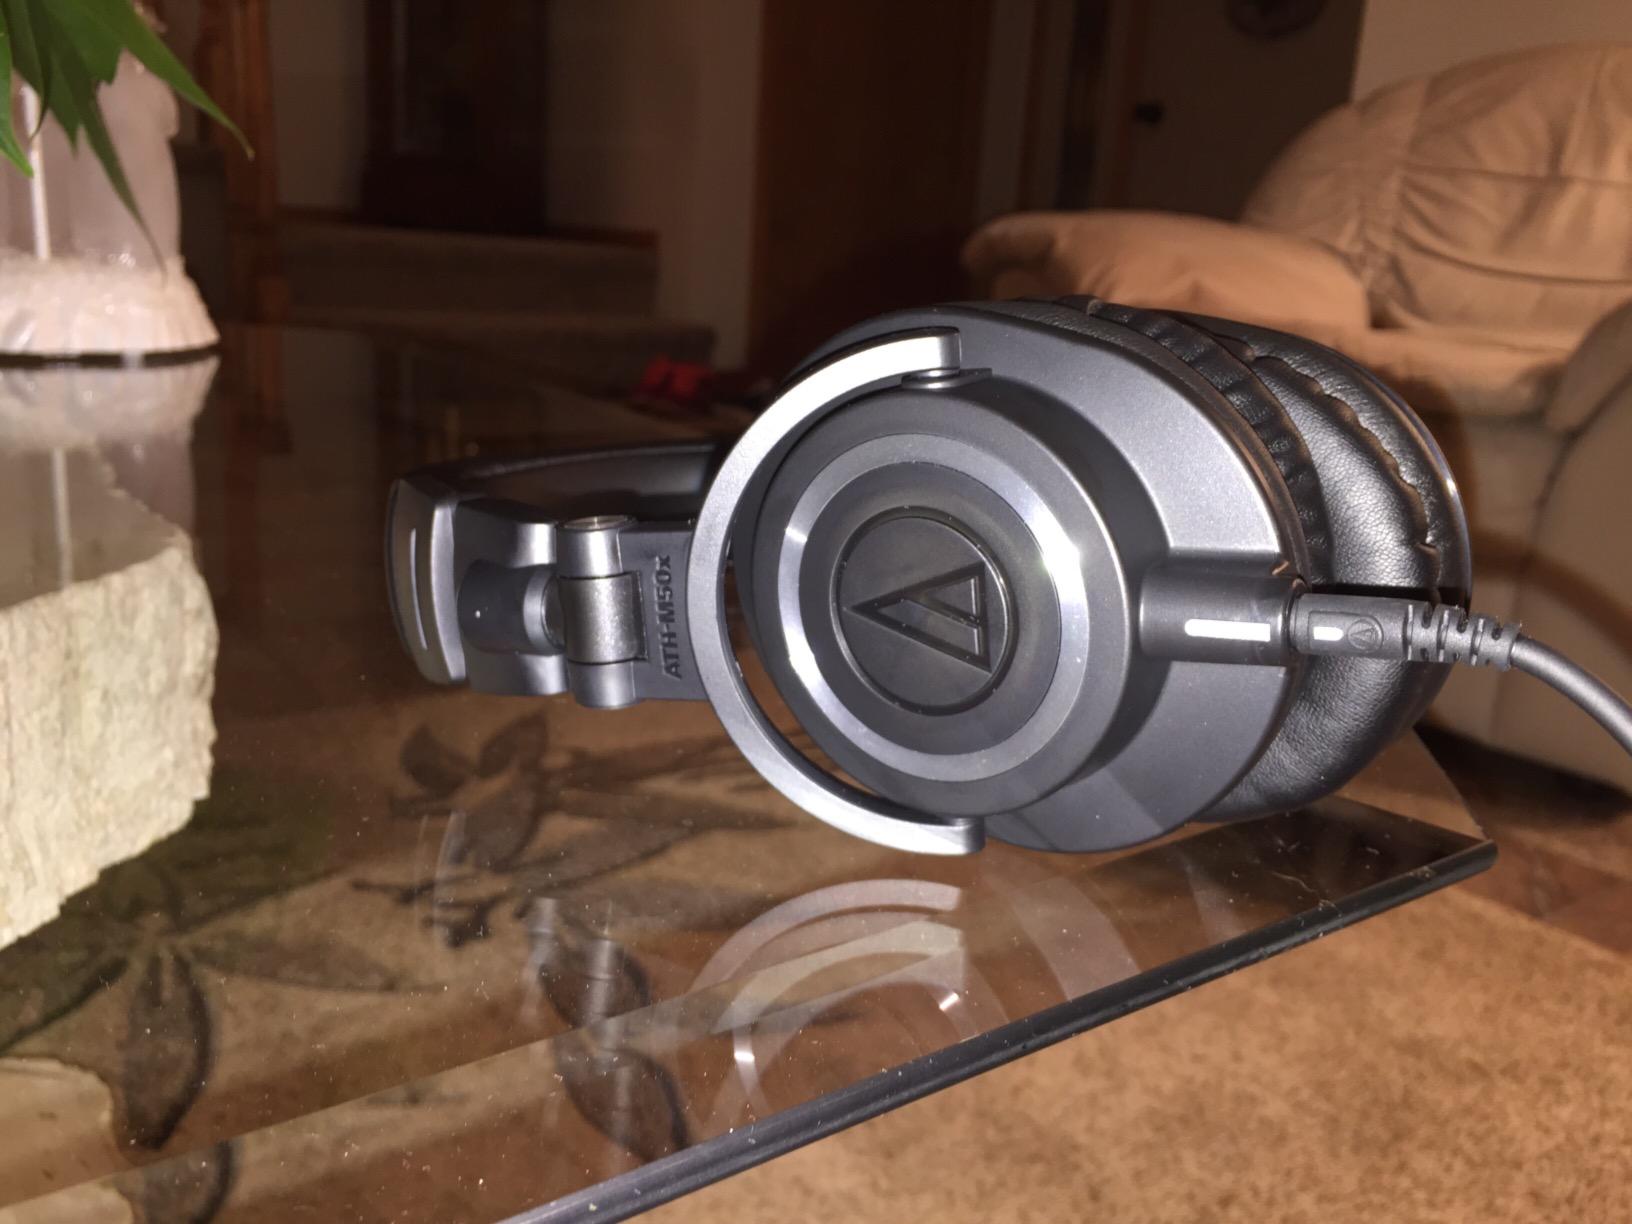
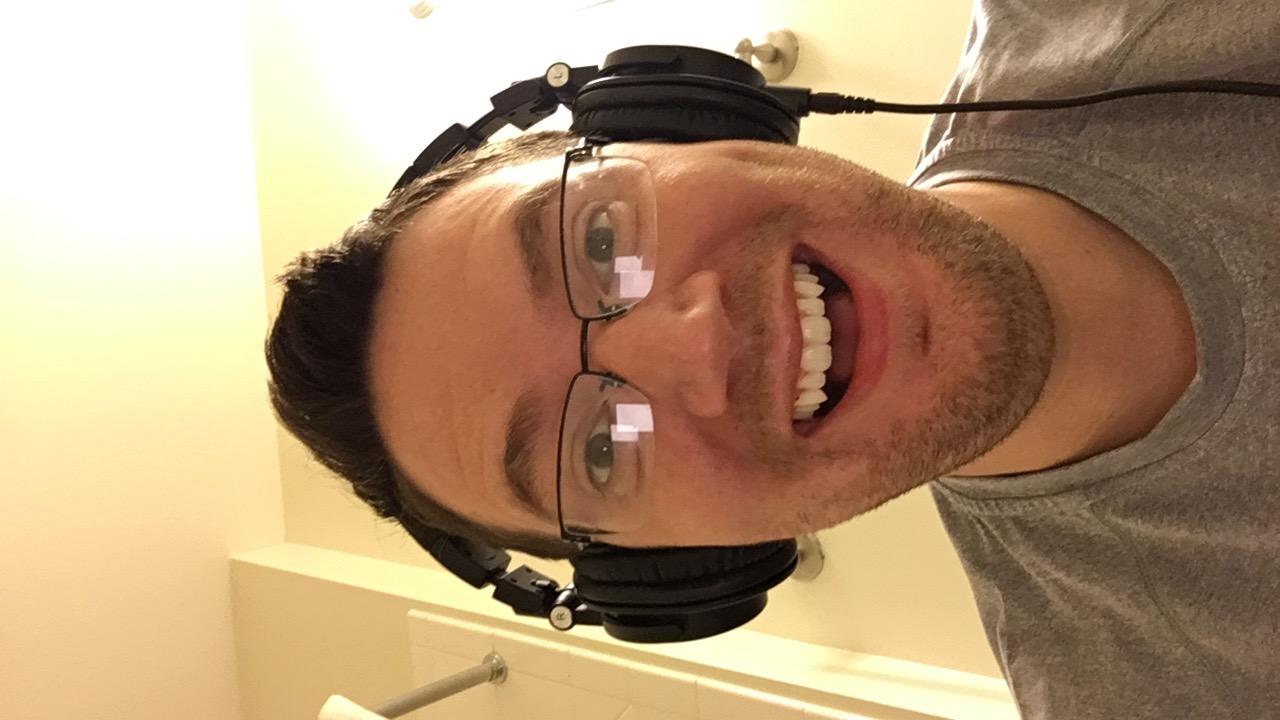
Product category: headphones
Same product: yes